Coactivator (genetics)

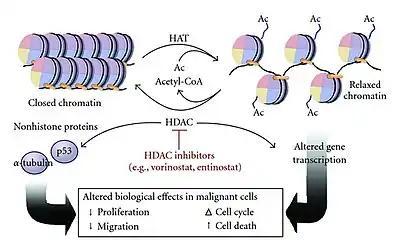
Histone acetyltransferase (HAT) removes the acetyl group from acetyl-CoA and transfers it the N-terminal tail of chromatin histones. In the reverse reaction, histone deacetylase (HDAC) removes the acetyl group from the histone tails and binds it to coenzyme A to form acetyl-CoA.

Some coactivators indirectly regulate gene expression by binding to an activator and inducing a conformational change that then allows the activator to bind to the DNA enhancer or promoter sequence. Once the activator-coactivator complex binds to the enhancer, RNA polymerase II and other general transcription machinery are recruited to the DNA and transcription begins.